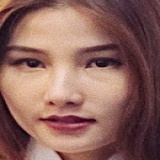
diễn viên Diễm My 9x